1948 anti-Jewish riots in Oujda and Jerada

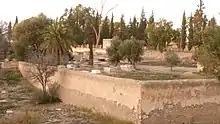
A photo of the Jewish cemetery in Oujda, taken in 2010.

Anti-Jewish riots occurred on June 7–8, 1948, in the towns of Oujda and Jerada, in the French protectorate of Morocco in response to the 1948 Arab–Israeli War ensuing the declaration of the establishment of the State of Israel on May 14. The two towns—located near the border with Algeria—were departure points for Moroccan Jews seeking to migrate to Israel; at the time they were not permitted to do so from within Morocco. In the events, 47 Jews and one Frenchman were killed, many were injured, and property was damaged.